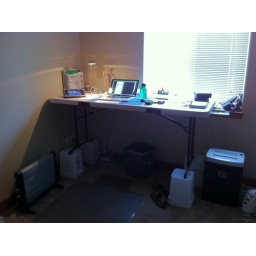
My current desk in the home office.